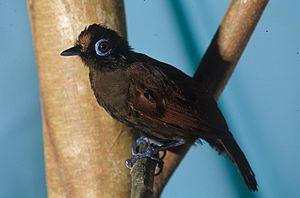
Rhegmatorhina est un genre de passereaux de la famille des Thamnophilidae, originaire d'Amérique du Sud.
Le Fourmilier chevelu est une espèce d'oiseaux de la famille des Thamnophilidae.